Revenge (1918 film)

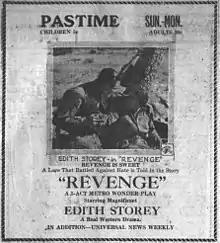
Newspaper advertisement

Revenge is a 1918 American silent Western film directed by Tod Browning.